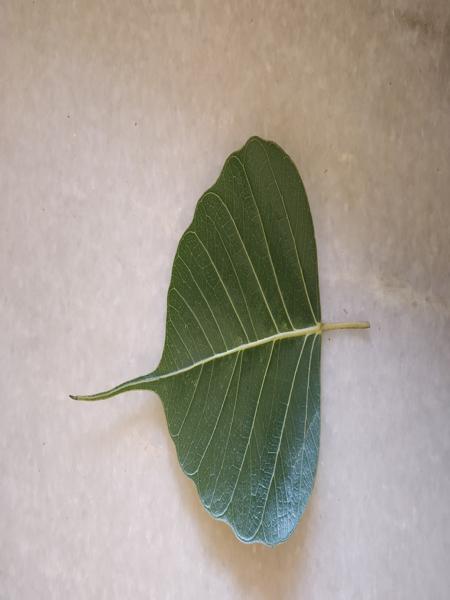
Plant: Arali